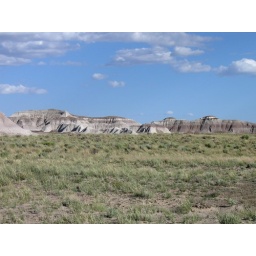
Another shot of the landscape near the southern entrance. No signs of the forest yet.2005-06-03_18.26.41_a95_PetrifiedForestNP